Casey Jr. Circus Train

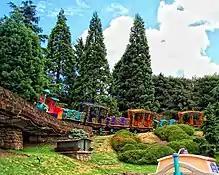
Casey Jr. at Disneyland Paris

The original attraction at Disneyland was operating during the grand opening of Disneyland on July 17, 1955, but was closed the following day for safety testing and reopened on July 31, 1955. It gives passengers a tour of many miniature versions of scenes from Disney animated films.